Mar Salgado

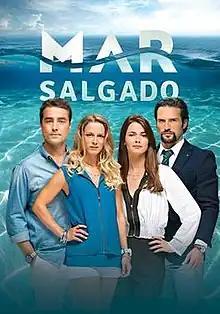
""A Esperança Nunca Morre"" (Portuguese) ""Hope Never Dies"" (English)

Mar Salgado (Salty Sea) is a Portuguese telenovela which began airing on SIC from September 15, 2014 until September 18, 2015. The series starred Margarida Vila-Nova, Joana Santos, Ricardo Pereira and José Fidalgo, and was written by Inês Gomes.